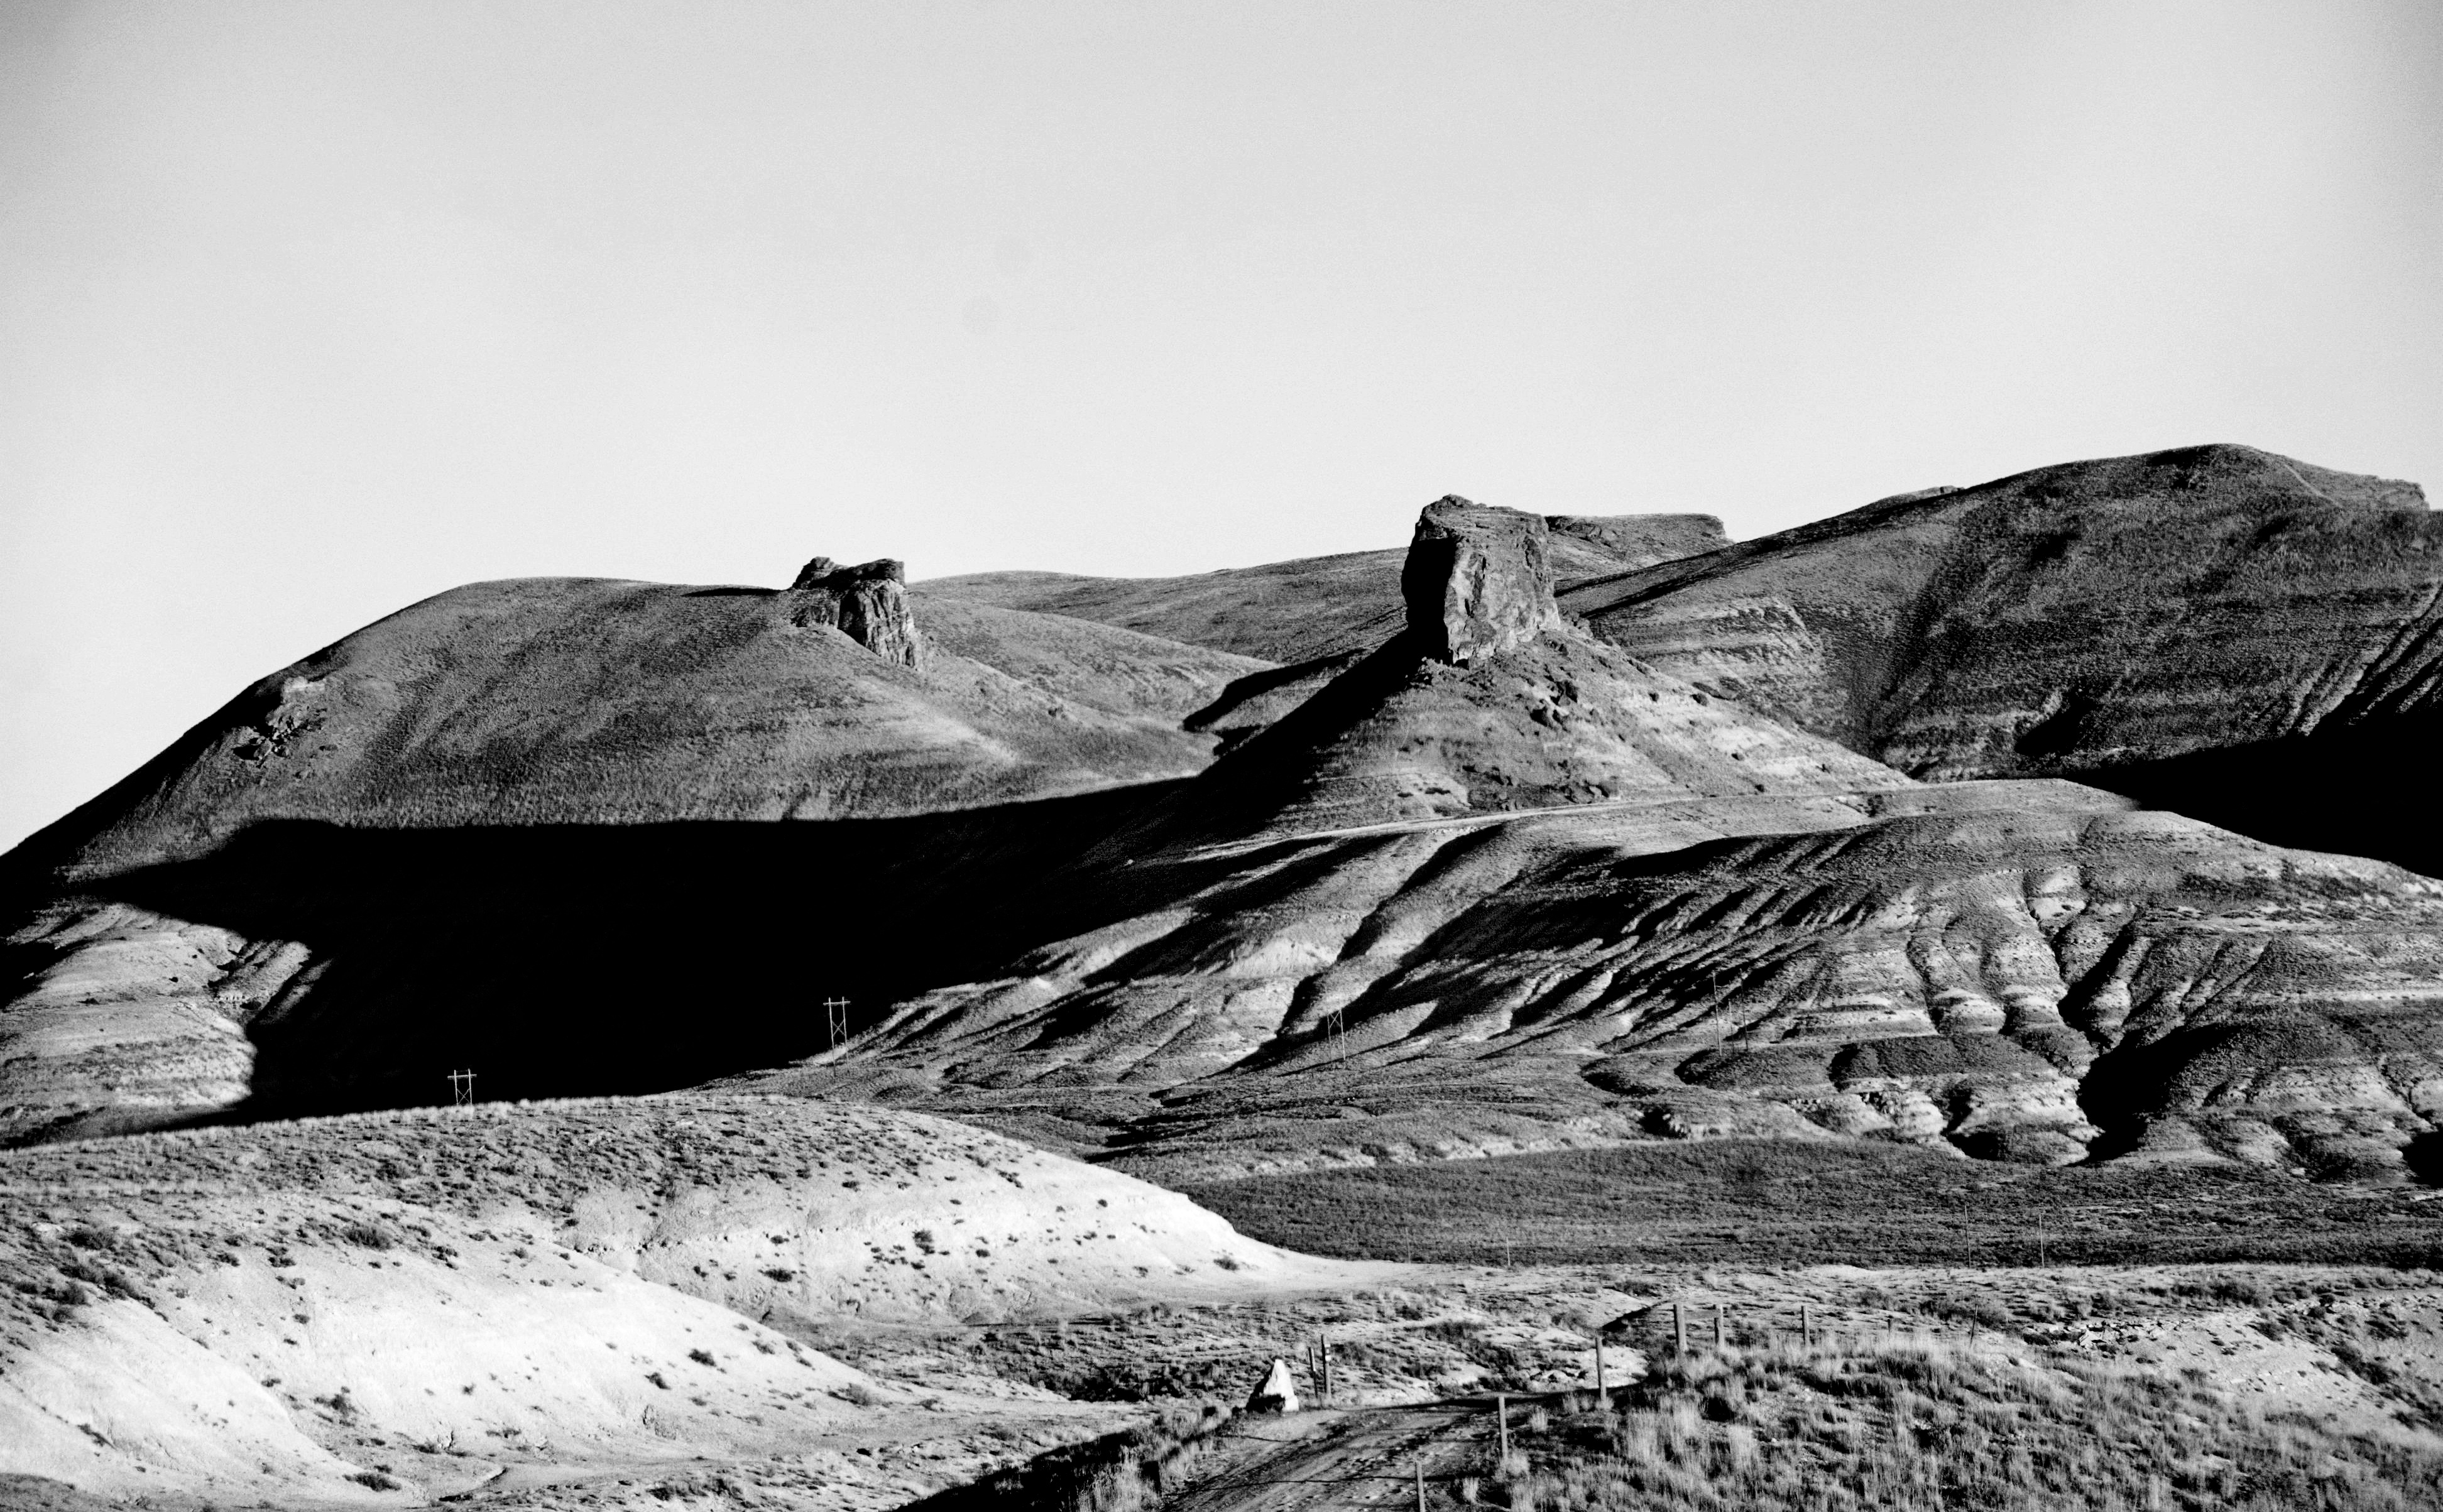
rock, mountain, black and white, white, photography, black, monochrome, geology, monochrome photography